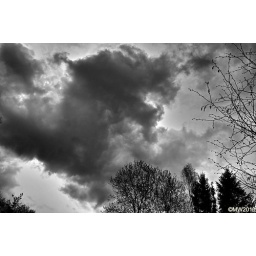
Heavy clouds over the forest